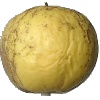
Label: Apple Golden 1